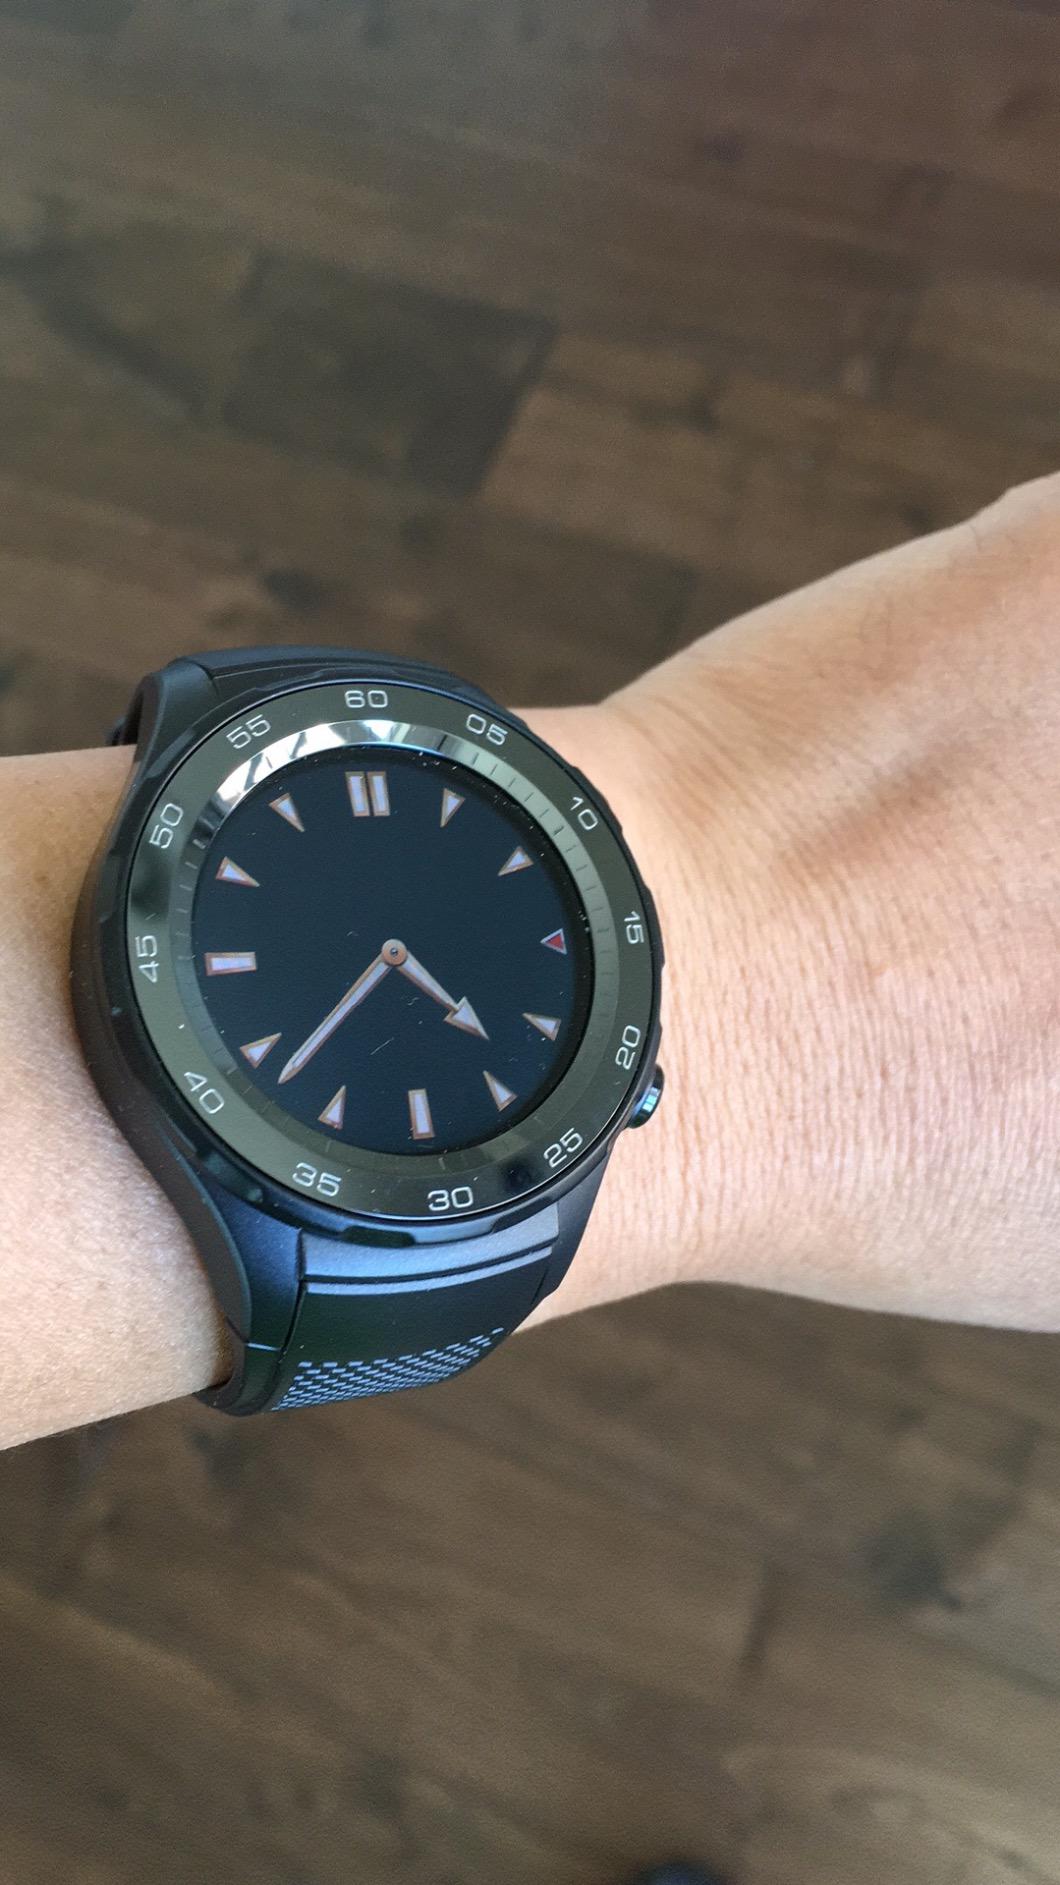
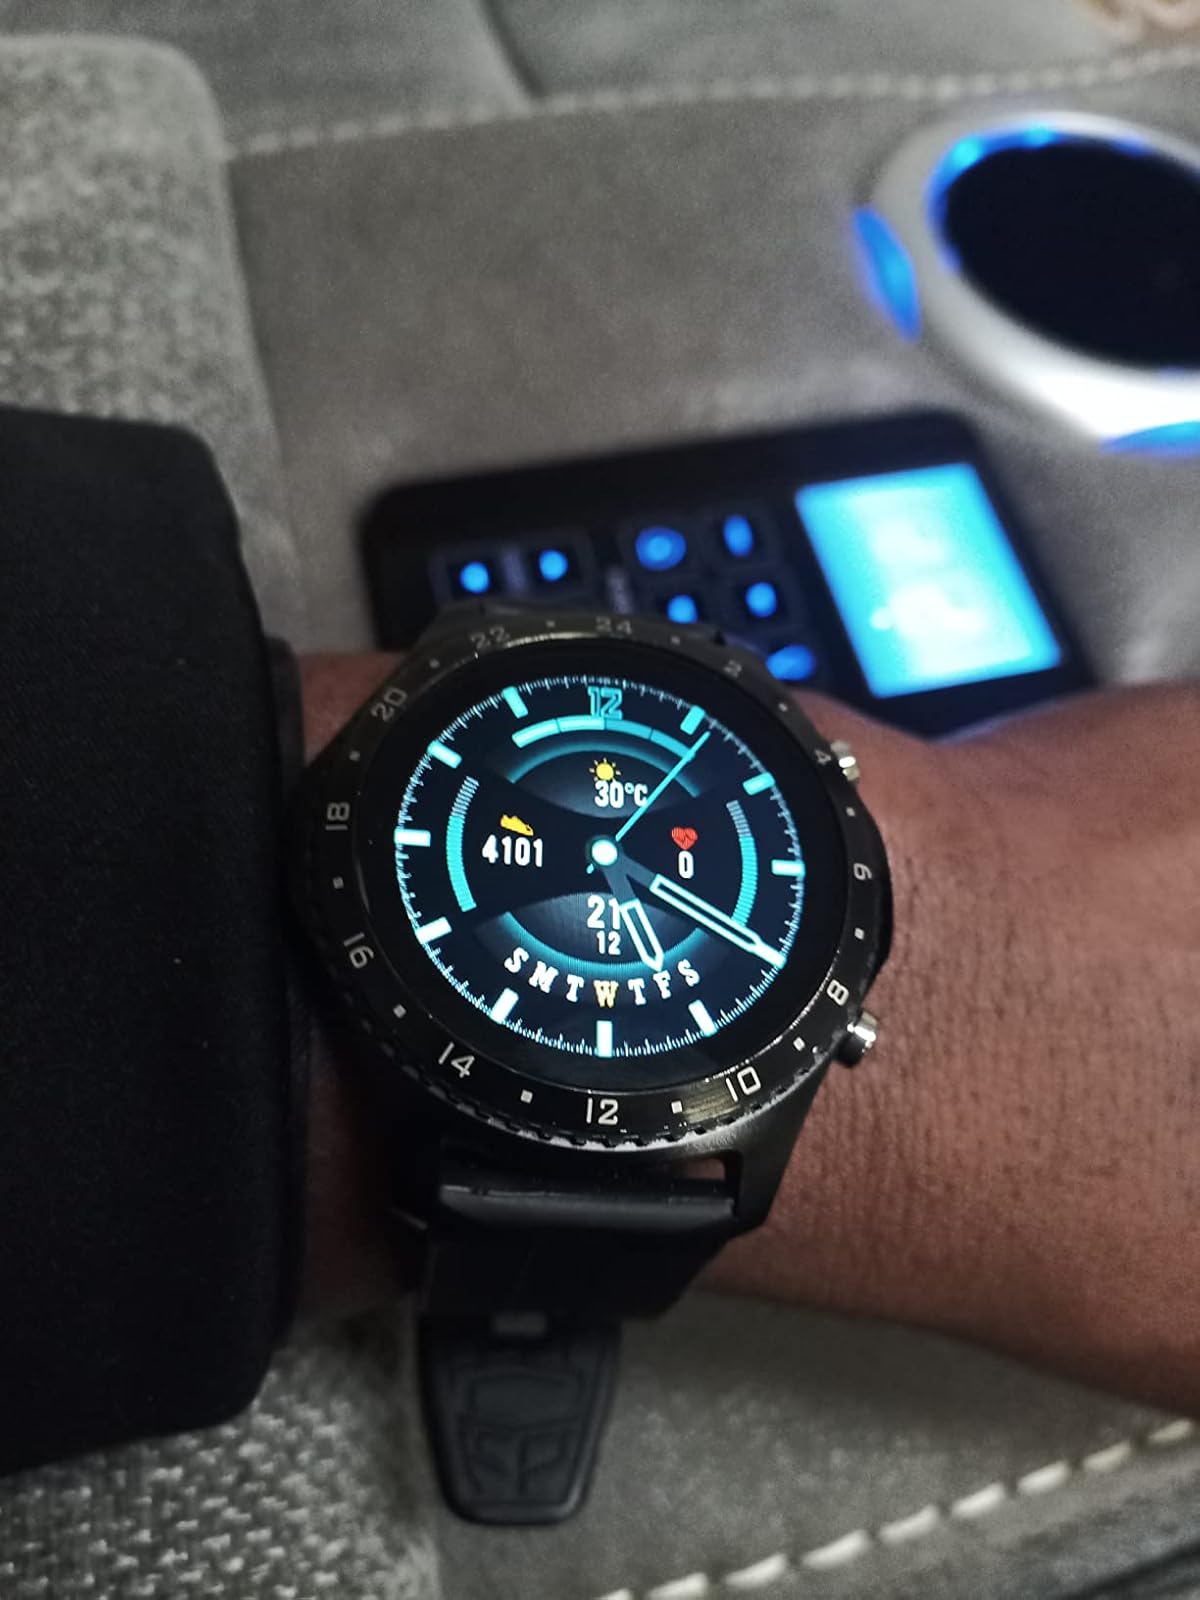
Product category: smartwatch
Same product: no